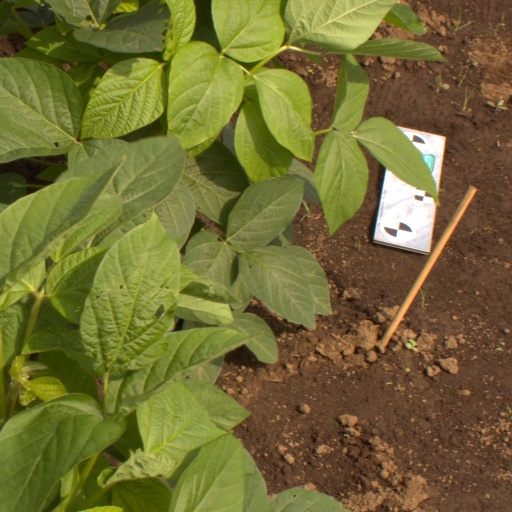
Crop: soybean